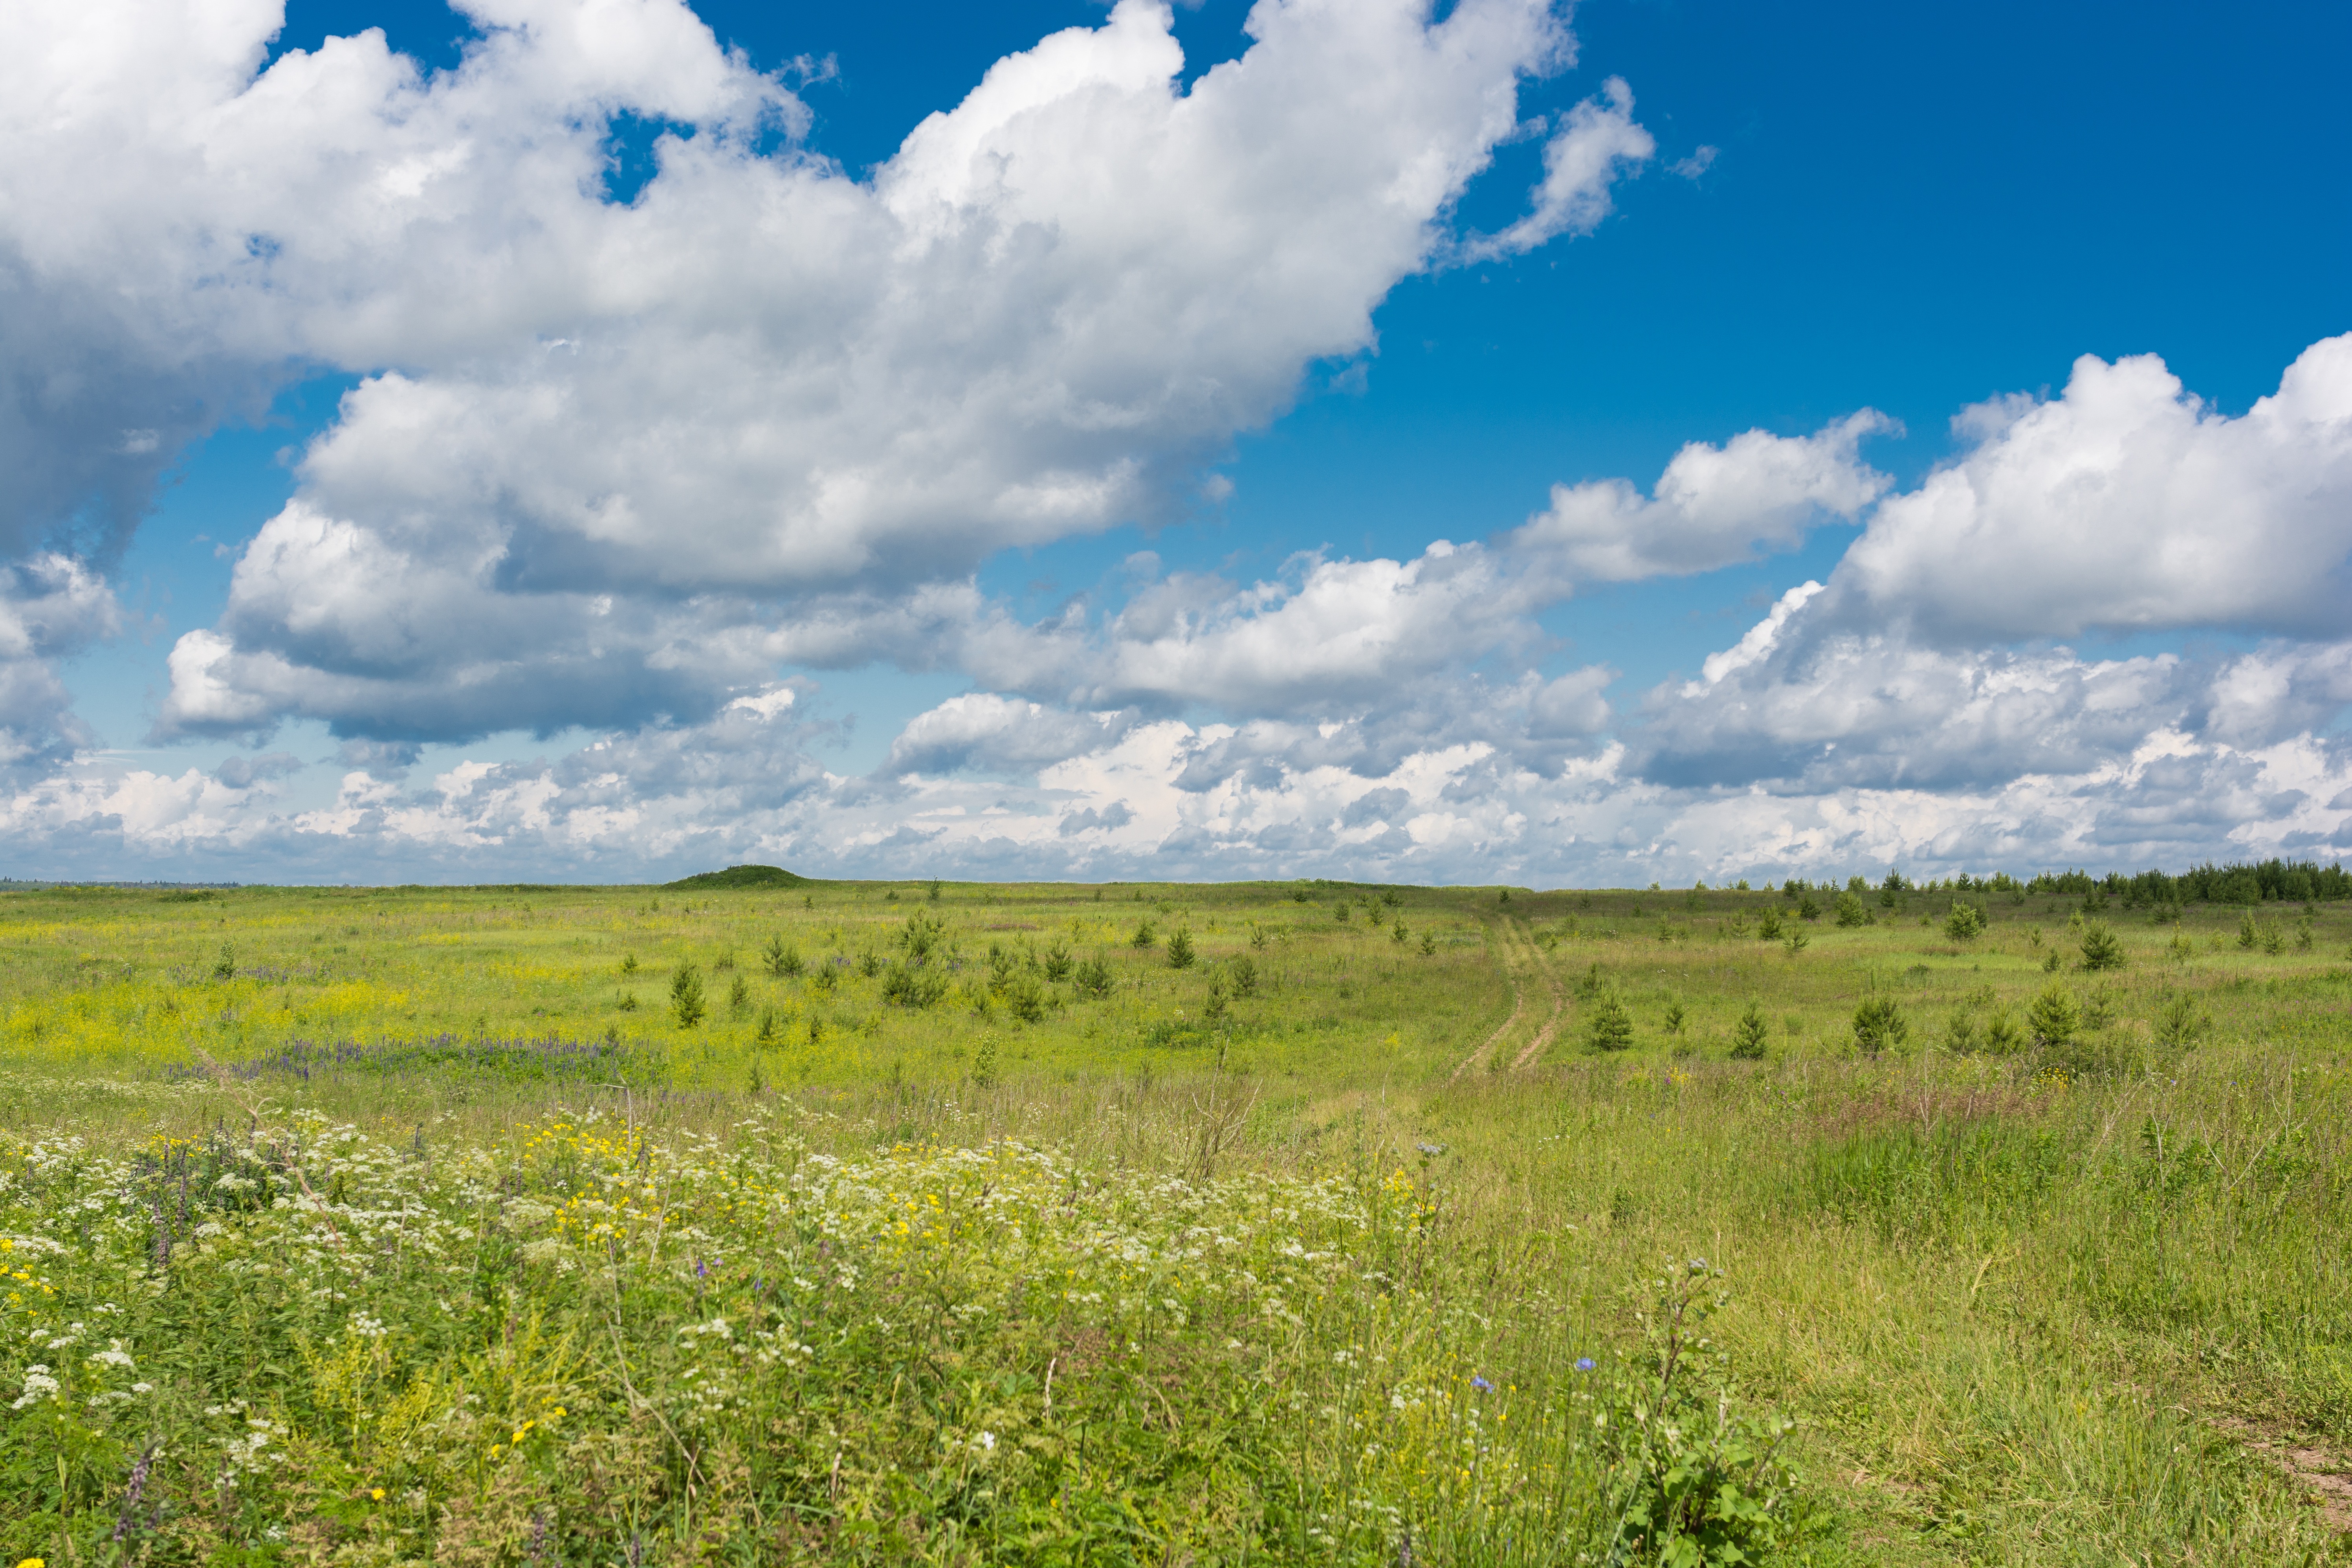
landscape, nature, grass, horizon, marsh, cloud, sky, field, meadow, prairie, hill, flower, summer, green, pasture, savanna, plain, blue sky, clouds, grassland, wetland, plateau, russia, habitat, rural landscape, ecosystem, tundra, steppe, rural area, meadows, greens, open space, natural environment, geographical feature, grass family, ecoregion